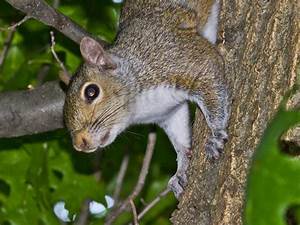
Label: scoiattolo